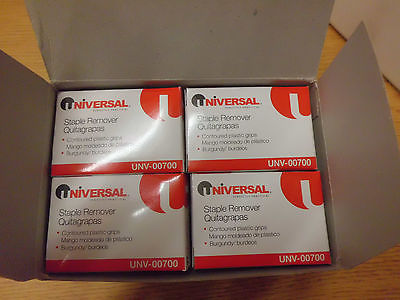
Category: stapler